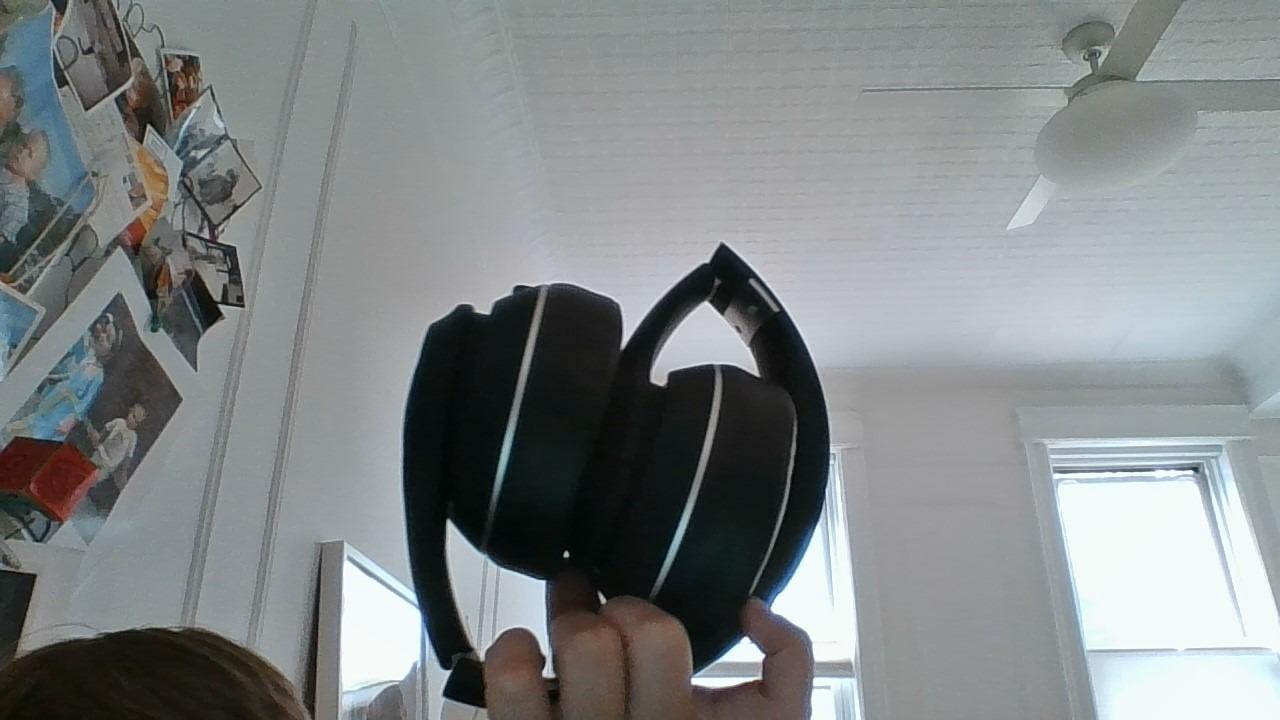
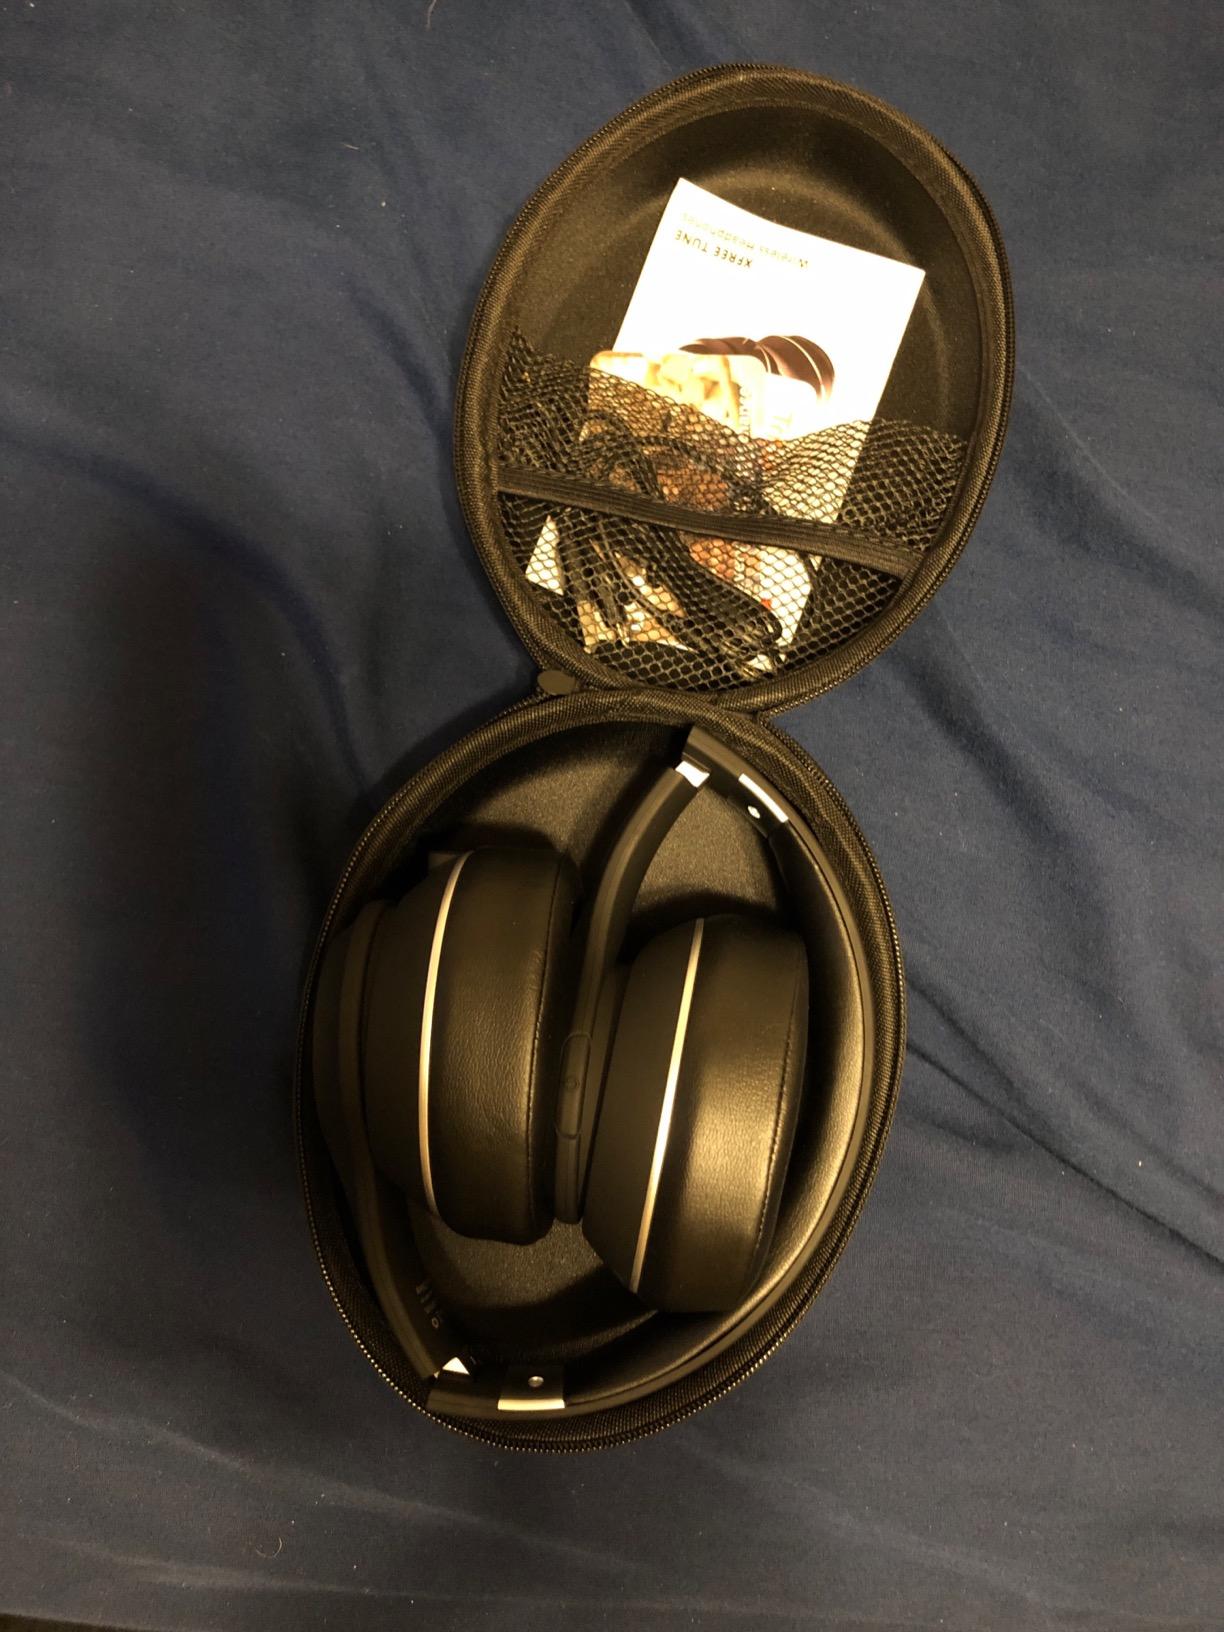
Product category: headphones
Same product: yes